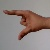
The image shows a hand gesture representing the letter 'Z' in Indian Sign Language.